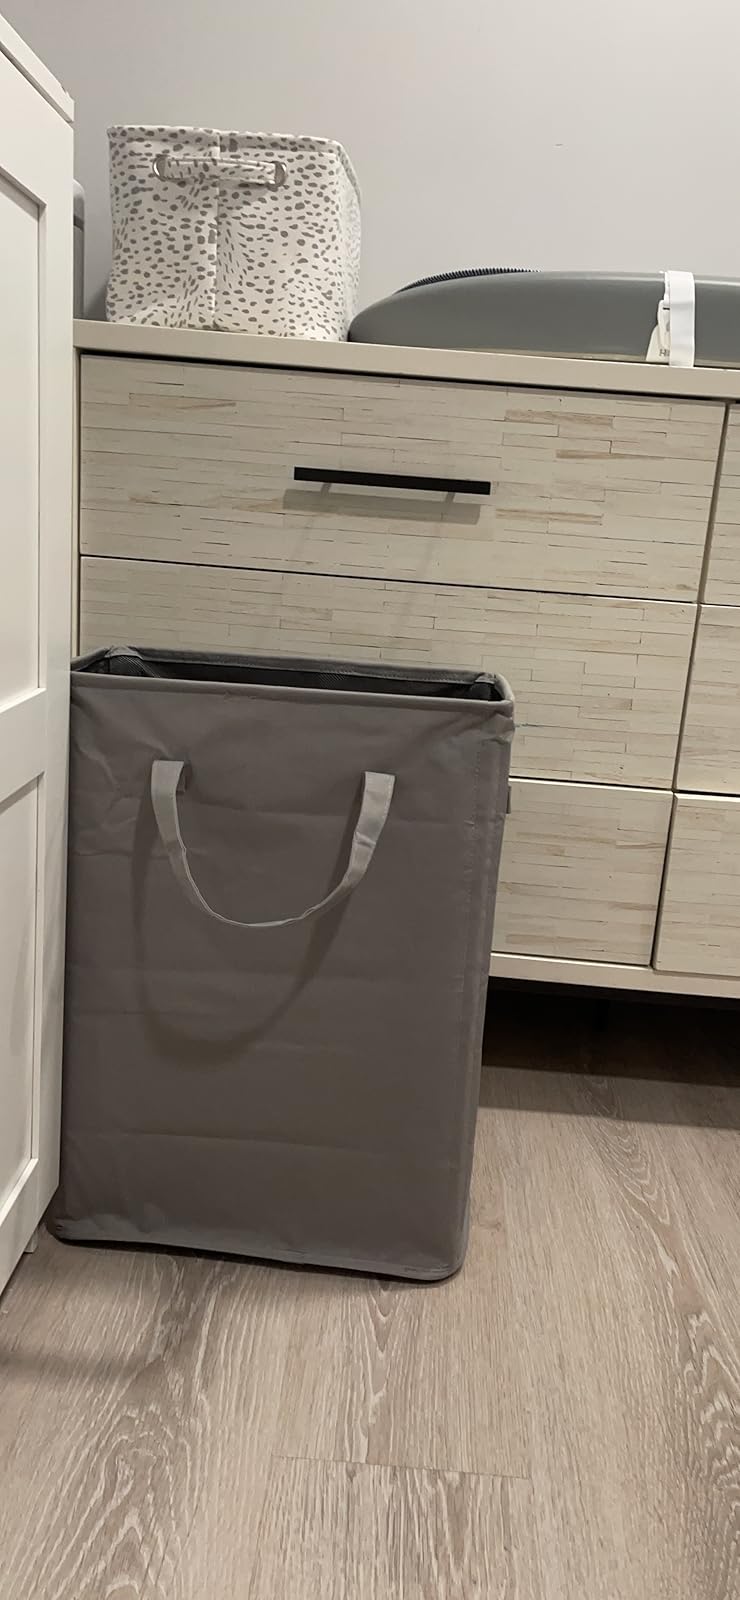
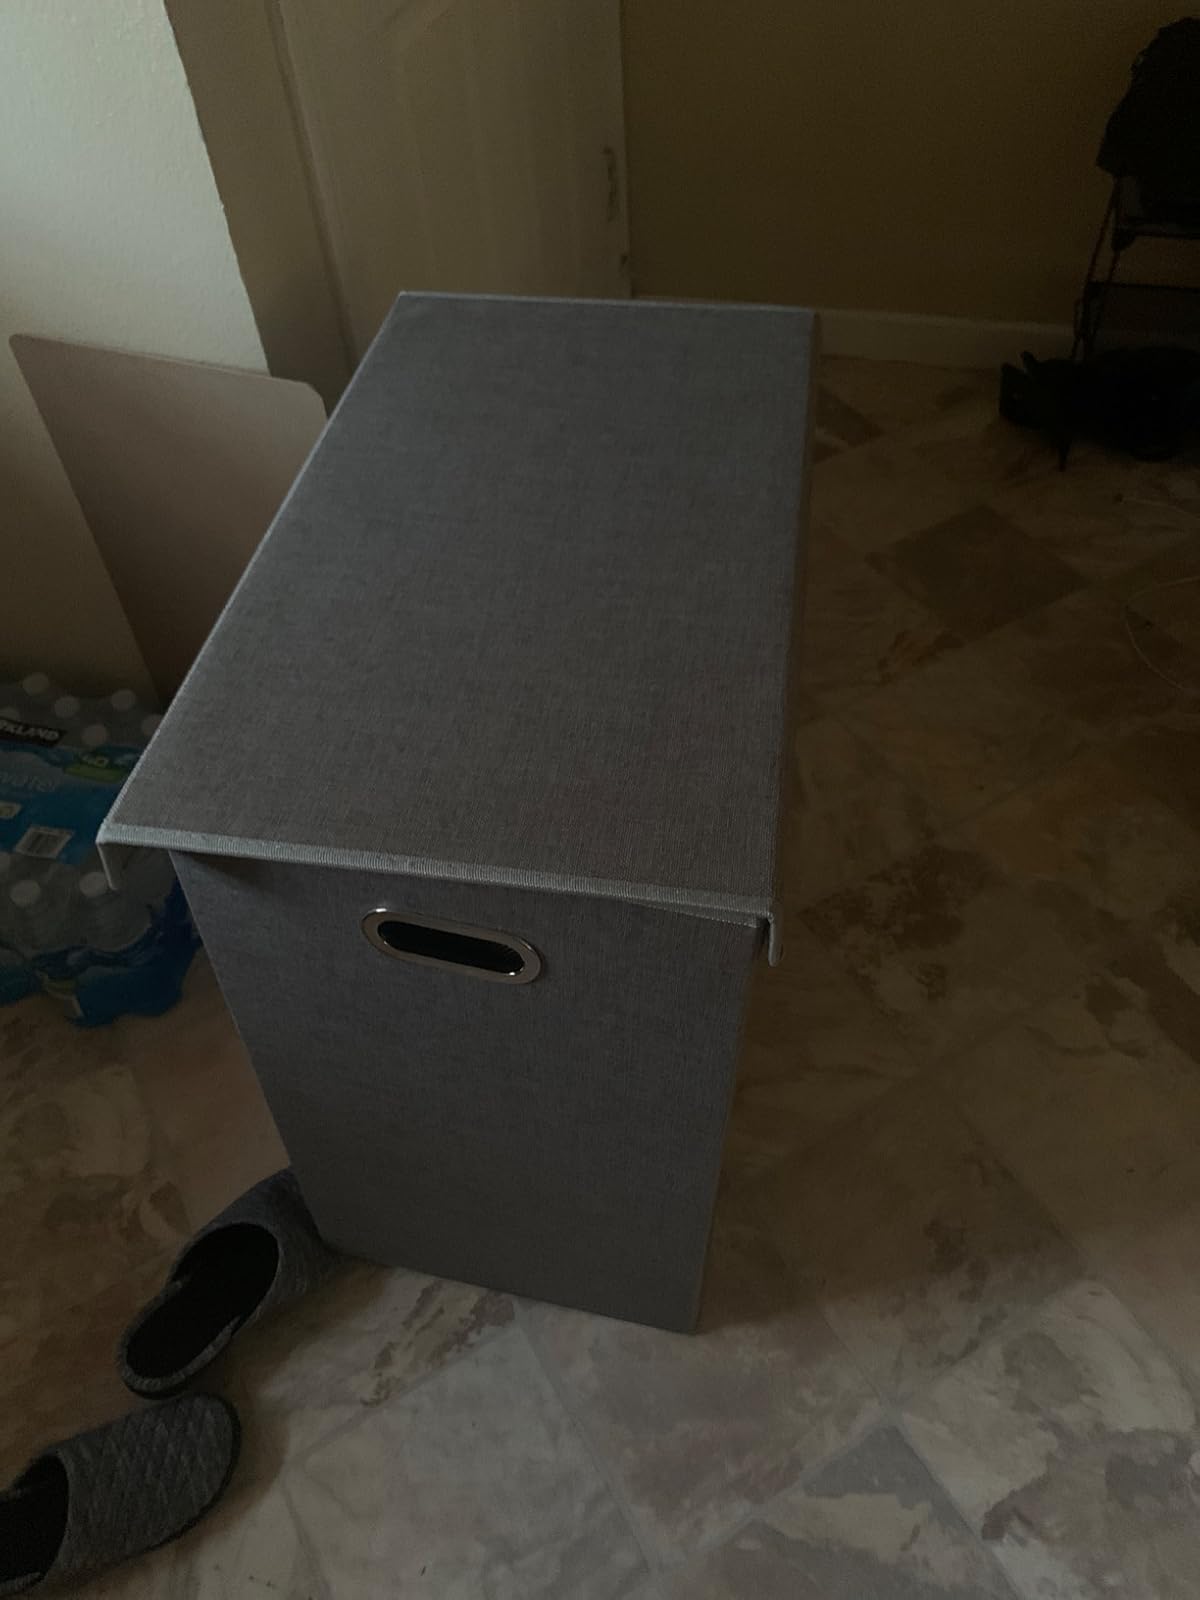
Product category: items_hamper
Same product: no